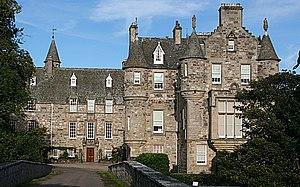
Cullen est un village et ancien burgh royal de Moray, en Écosse, situé sur la côte de la mer du Nord, à 32 km à l'est d'Elgin. Le village a une population de 1 327 en 2001. Cullen est notablement plus actif en été, ce qui est dû au nombre de maisons de vacances présentes. Les organes de la femme de Robert Iᵉʳ d'Écosse sont prétendument enterrés dans sa vieille église dans les environs. Robert Iᵉʳ d'Écosse fit un paiement annuel en gratitude pour le traitement du corps de sa femme. Le non-paiement de cette somme a été récemment proposé par le gouvernement et réglé en faveur du village.